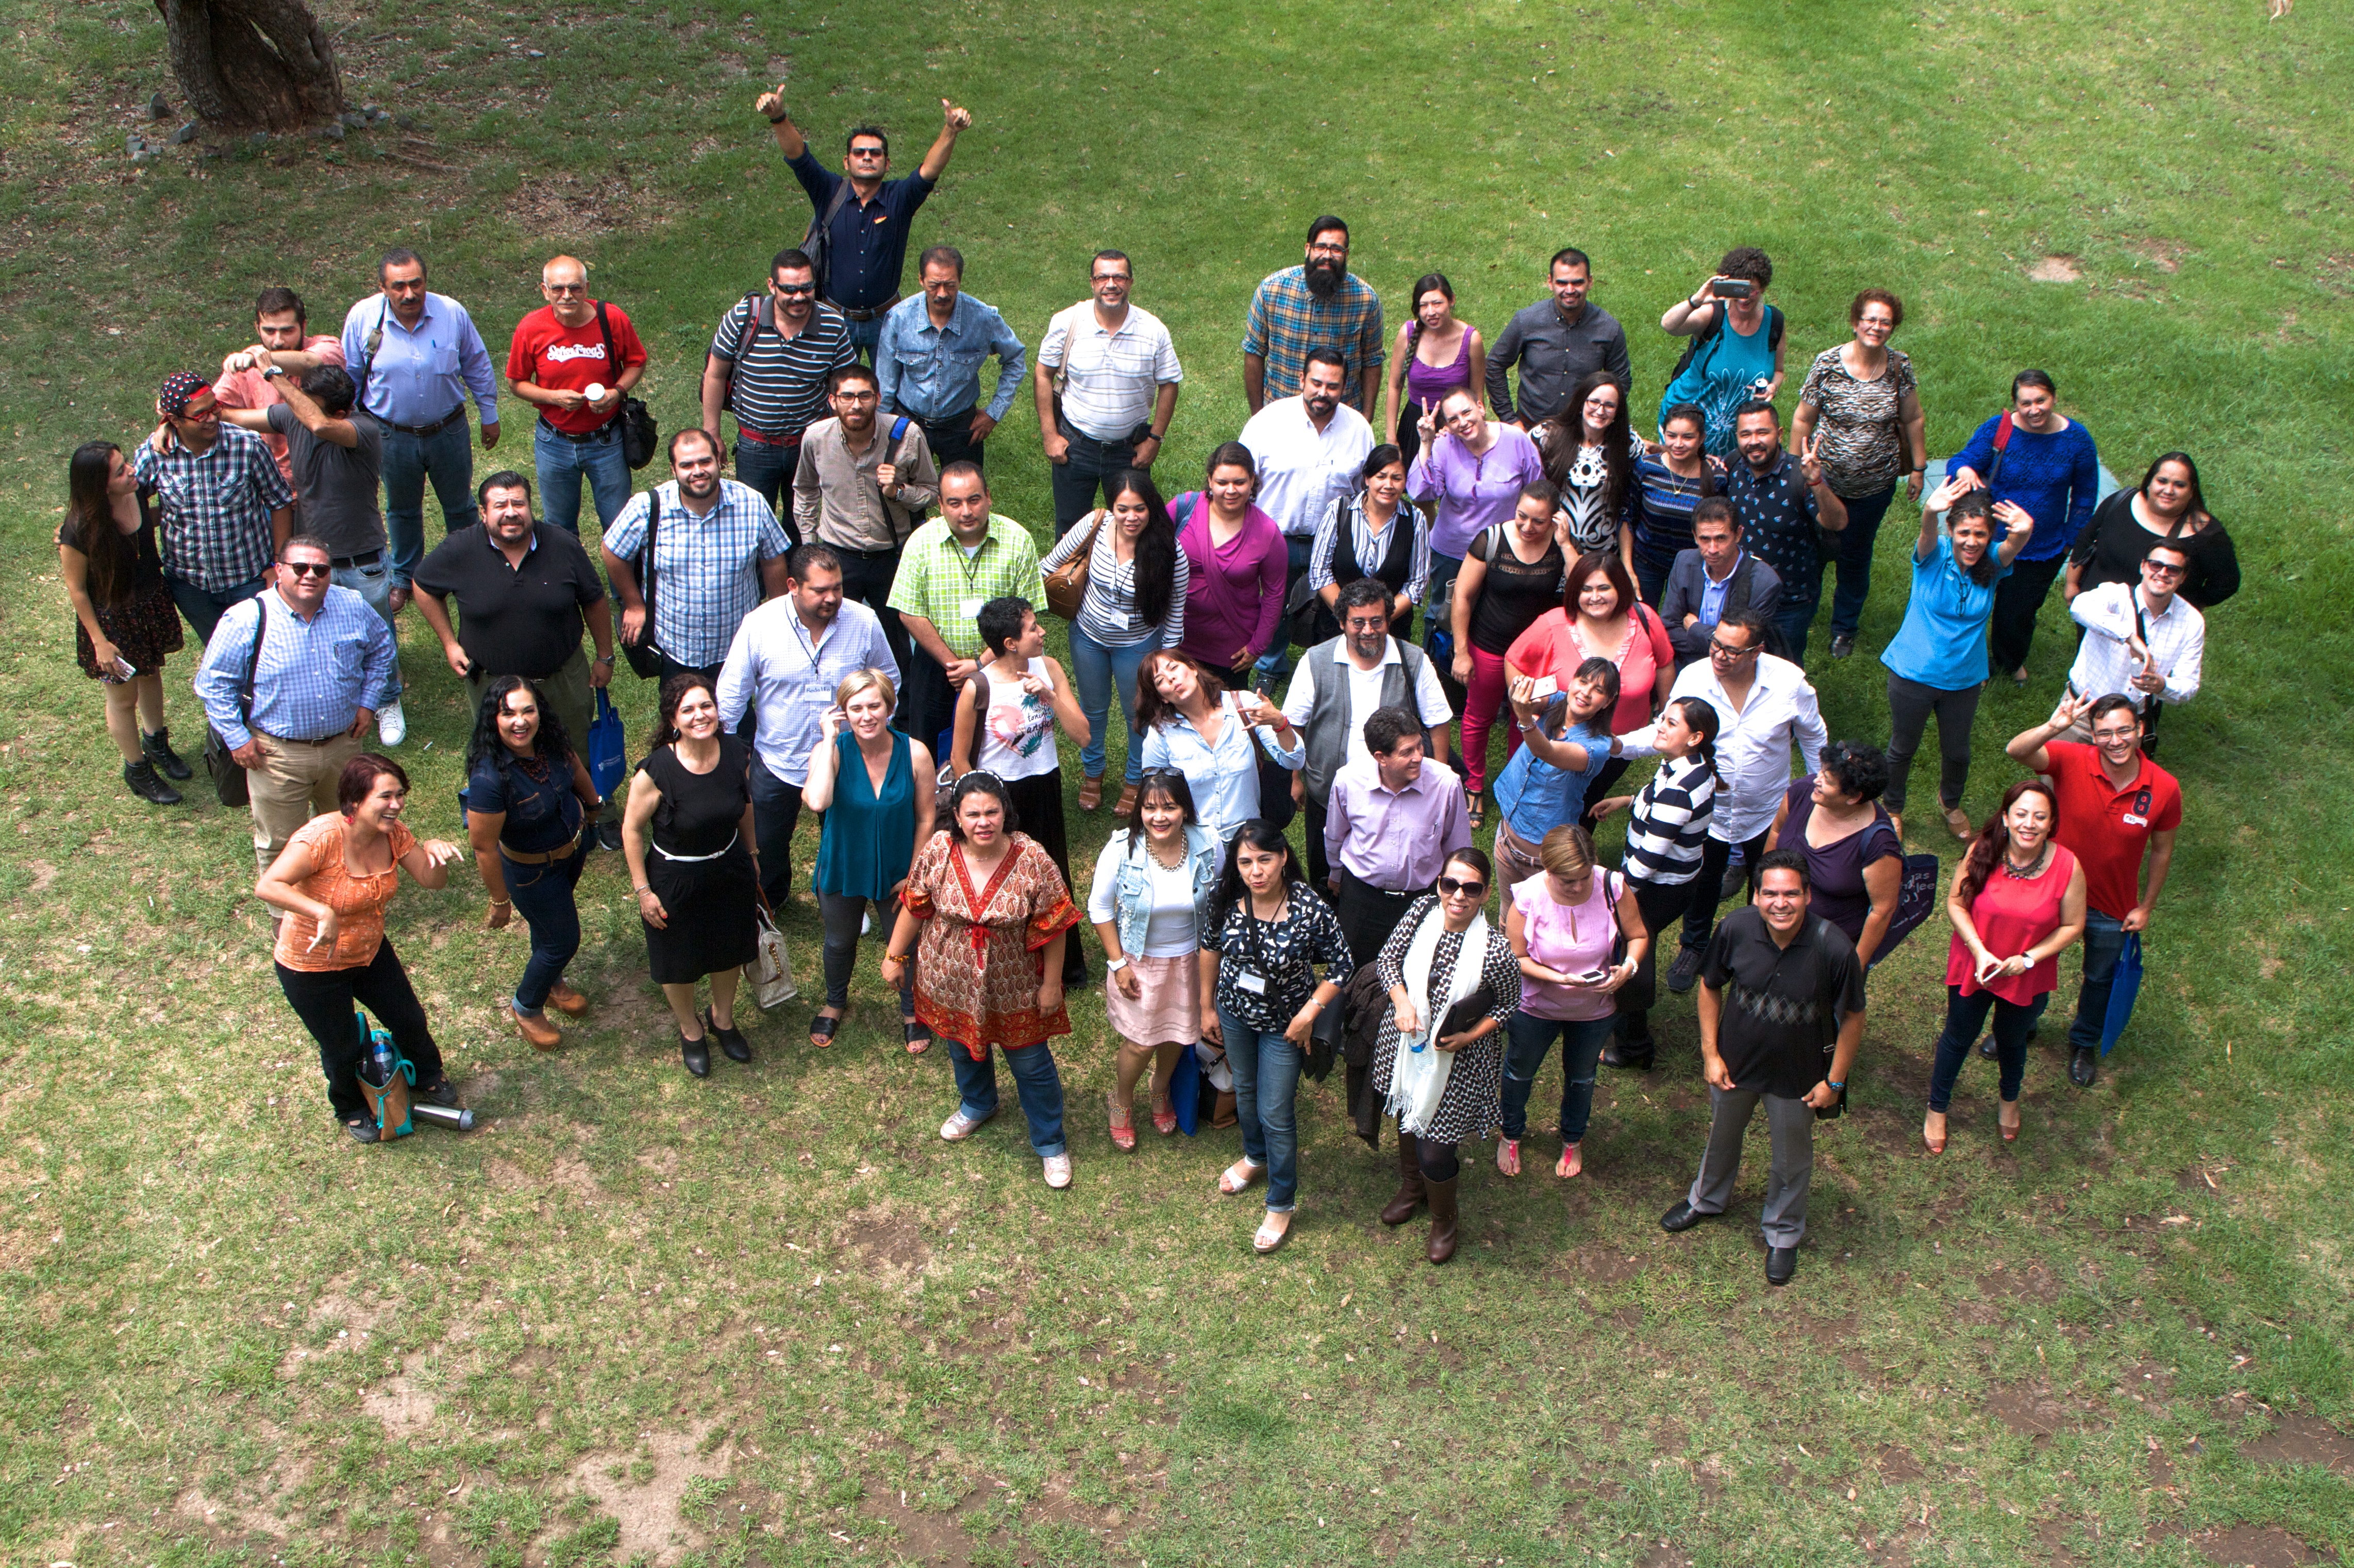
people, community, udgagora, troop